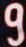
Number: 9